Ford 300

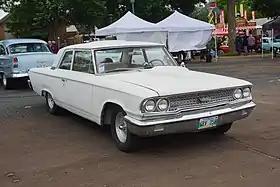
1963 Ford 300 2-Door Sedan

The Ford 300 is an American automobile manufactured by Ford exclusively for the 1963 model year. It served as the foundational trim level within the full-size 1963 Ford lineup, positioned below the Galaxie, Galaxie 500, and Galaxie 500XL models. Distinguished by its minimal chrome trim and lack of luxury features, it was comparable in trim level to the Chevrolet Biscayne.